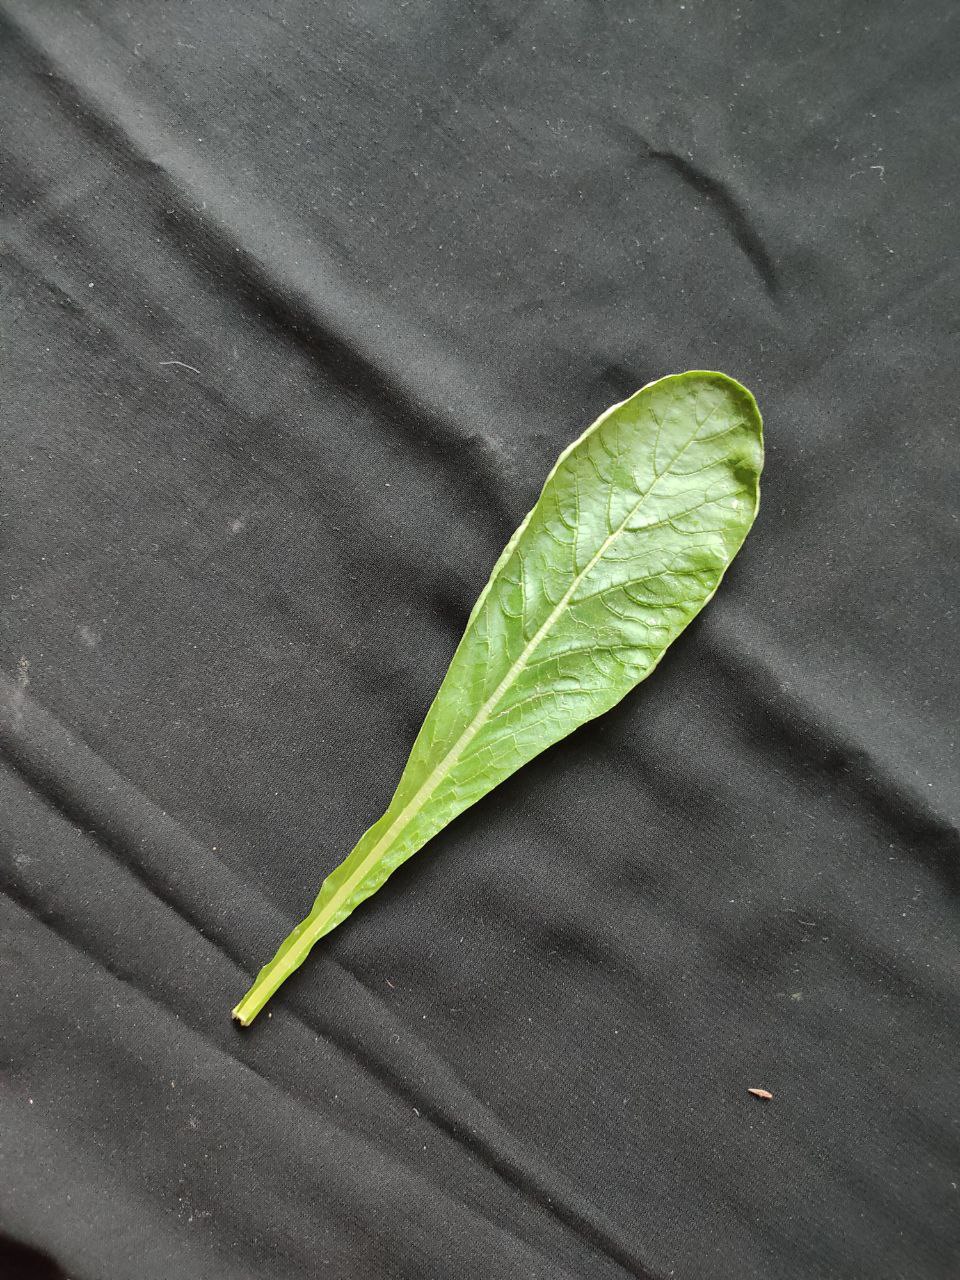
Label: Fresh leaf